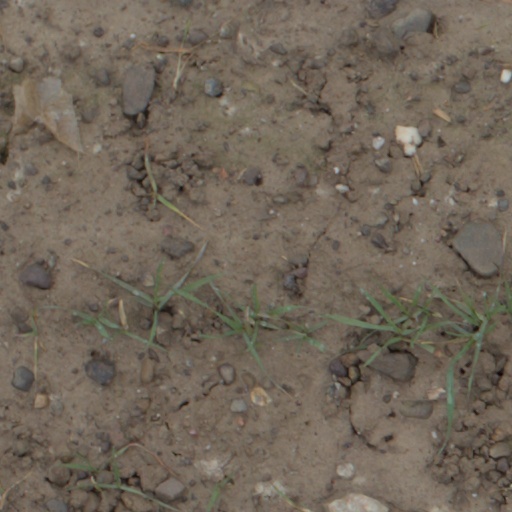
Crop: wheat